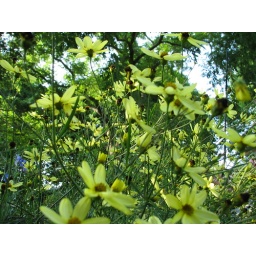
Coreopsis verticillata with black walnut tree in background